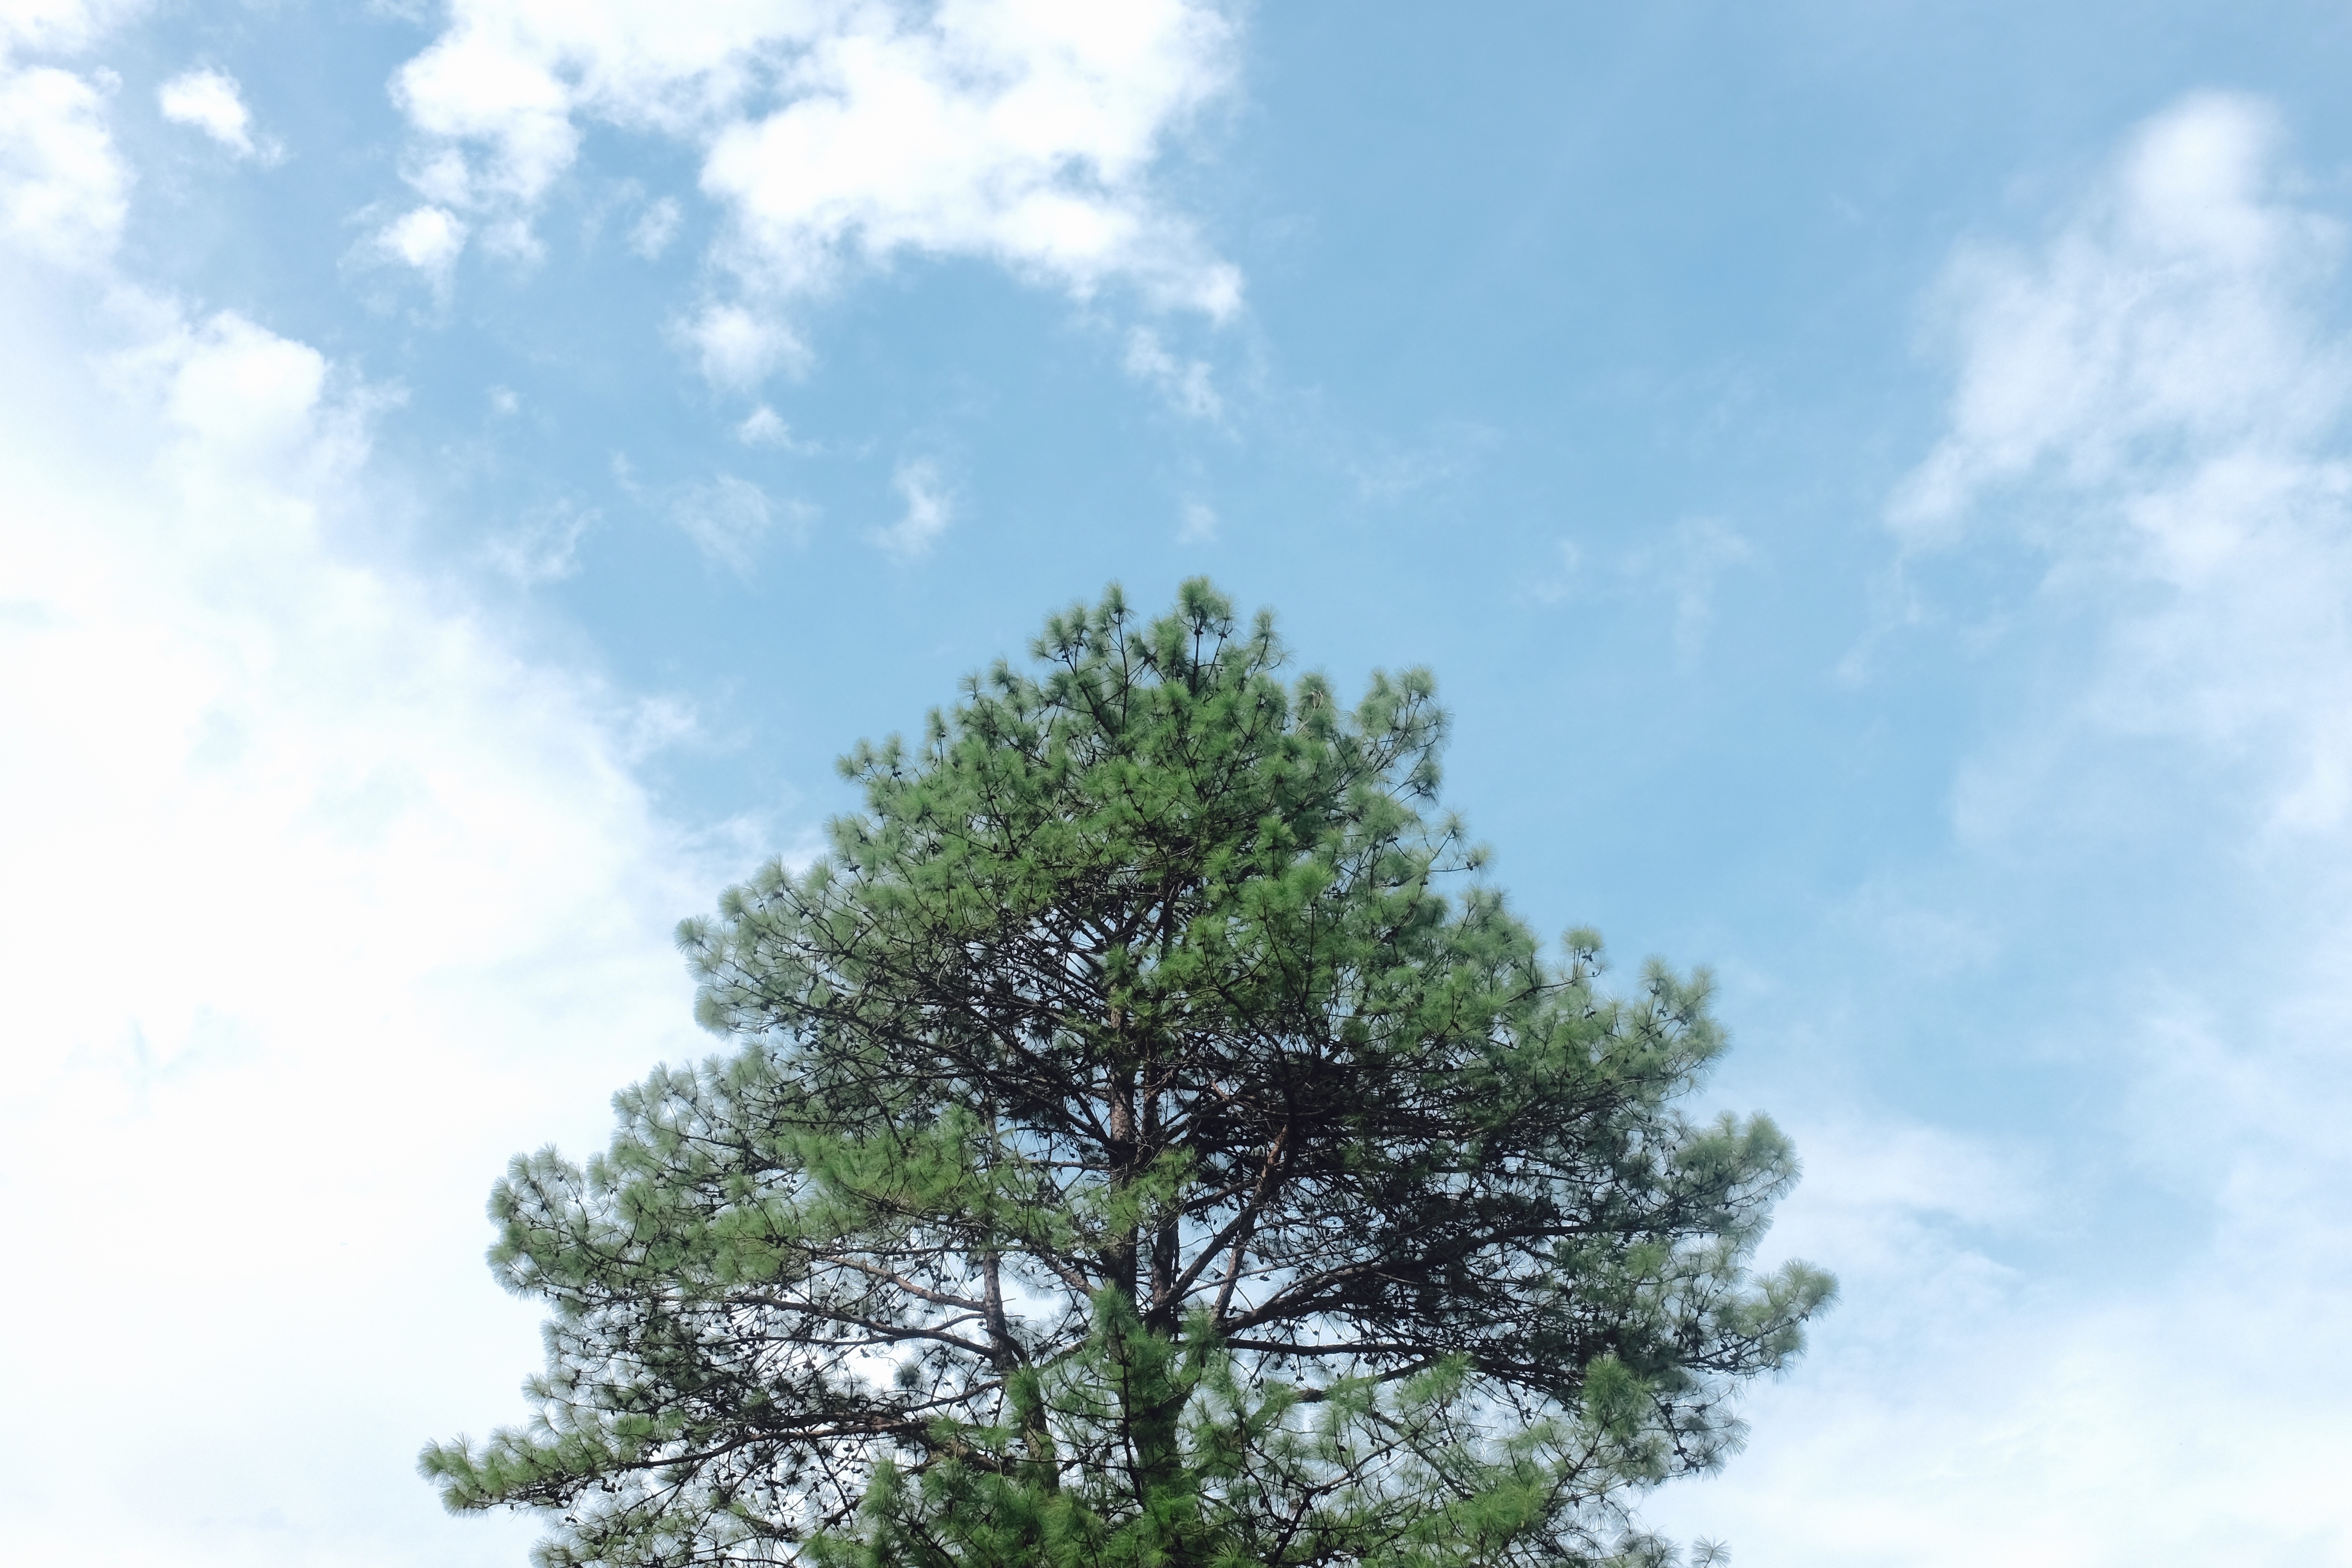
tree, branch, cloud, plant, sky, conifer, spruce, ecosystem, woody plant, land plant